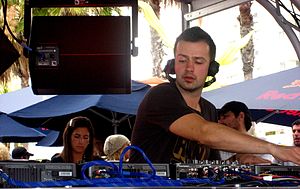
Dirty South
Dirty South, 2009
Dragan Rognovic, bedre kendt som Dirty South er en DJ og producer fra Australien.